Susanne Lindberg

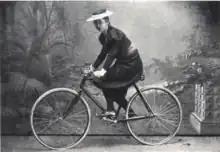
Susanne Lindberg.

Susanne Lindberg (5 November 1871 9 March 1934) was one of the first female Danish sports cyclists. In the 1890s, she competed alongside her male counterparts in many of the largest Danish road cycling races. In 1897, she broke the 1000 km world record with the time 54 hours and 18 minutes.